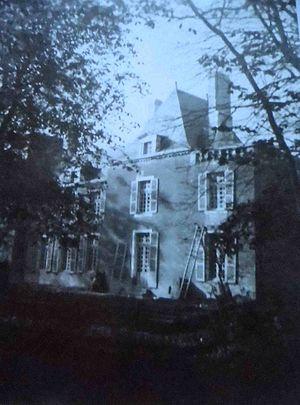
Joseph Malègue est un écrivain français, né à La Tour-d'Auvergne le 8 décembre 1876 et mort à Nantes le 30 décembre 1940.